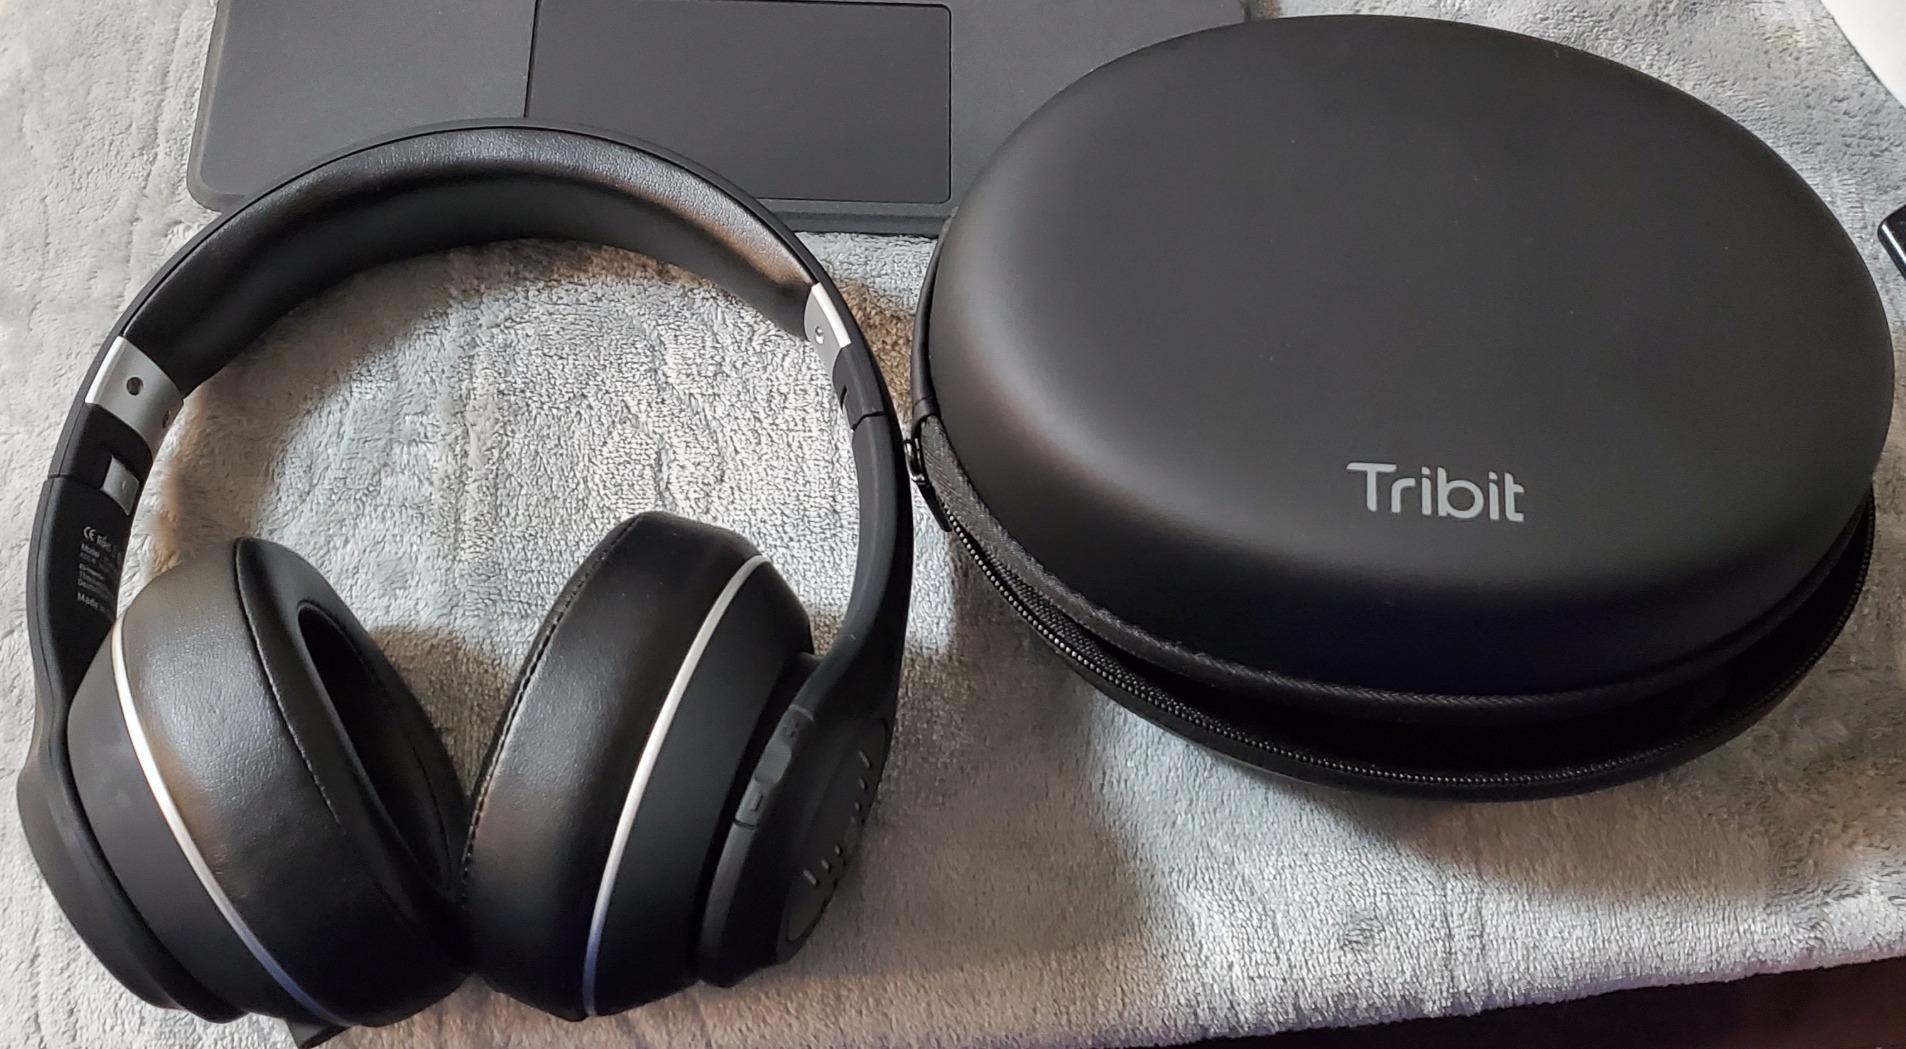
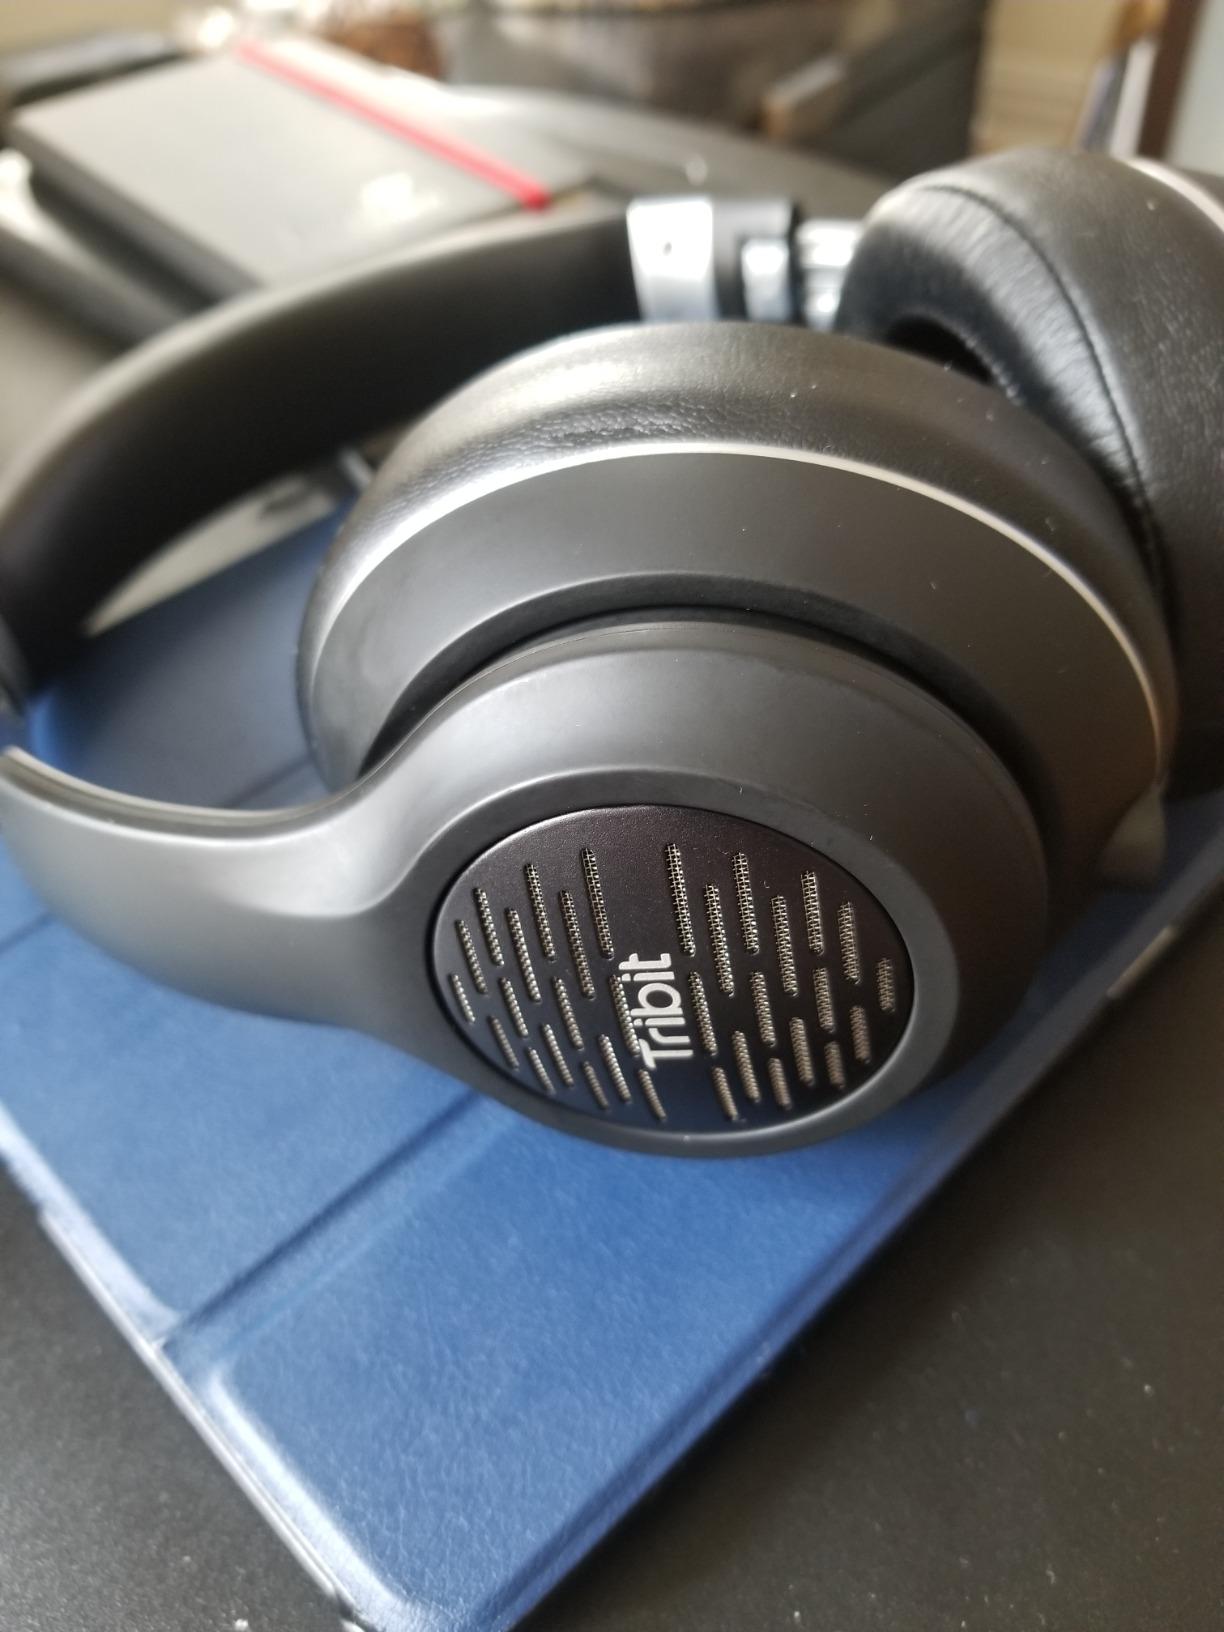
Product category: headphones
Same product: yes